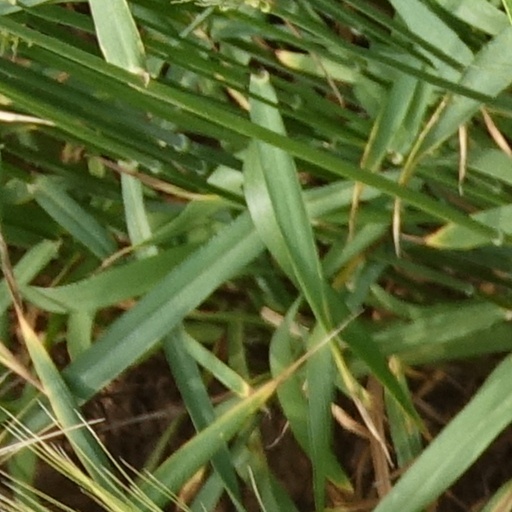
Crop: wheat